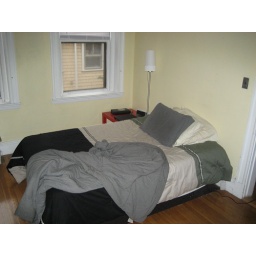
There is also a drawer chest and desk in the bedroom.